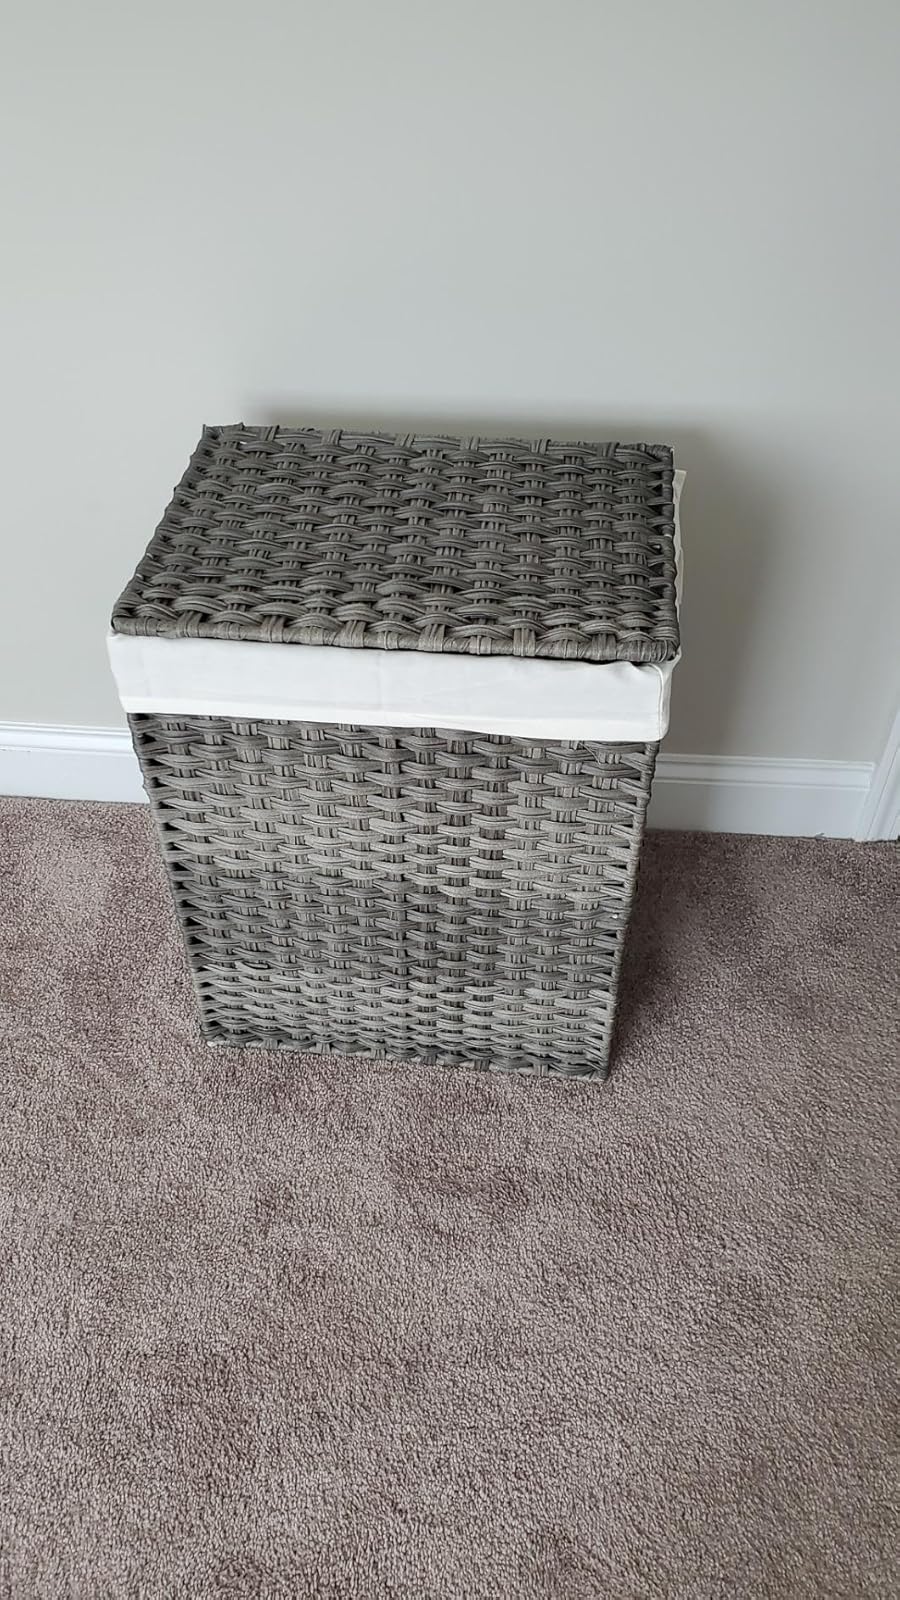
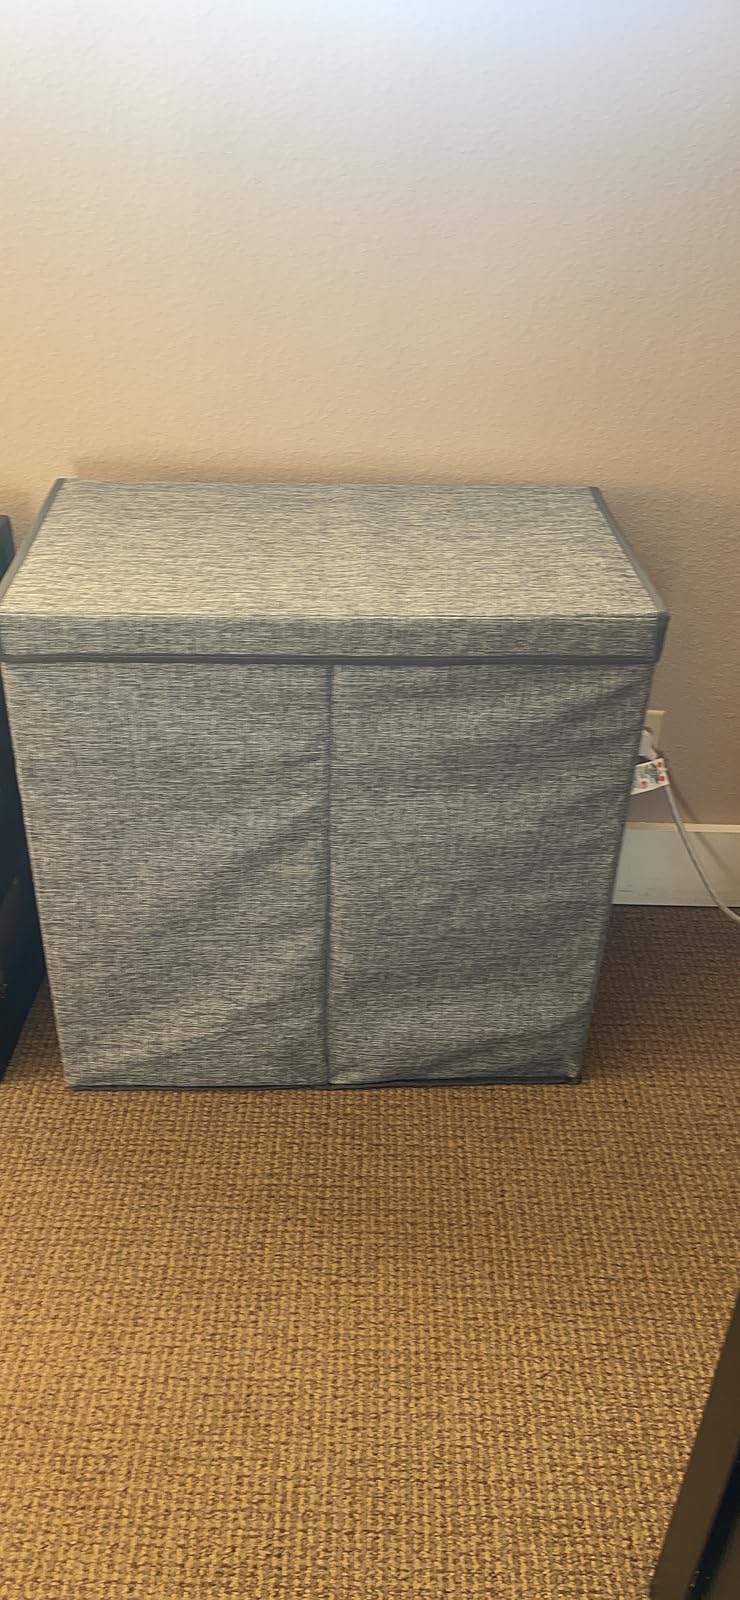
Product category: items_hamper
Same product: no